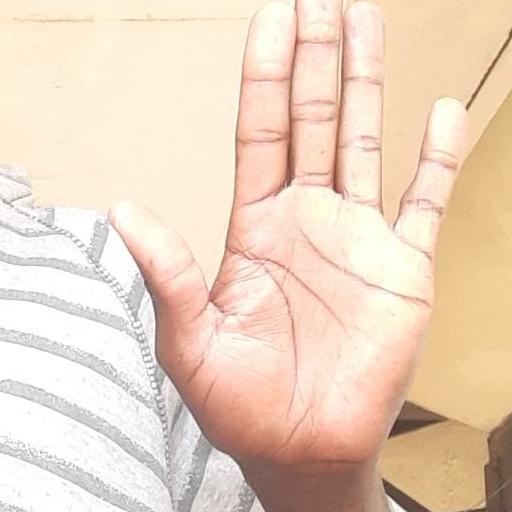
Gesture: palm